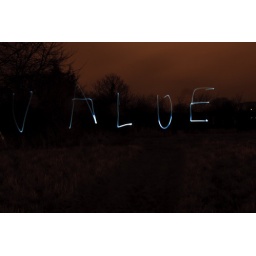
light writing the word value in the dark landscape, where there are trees shadows and orange lit sky